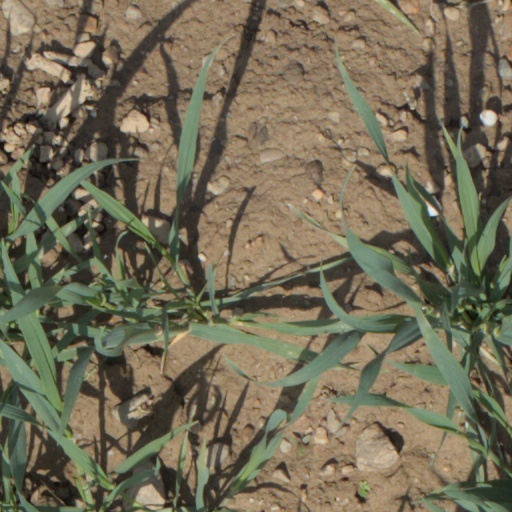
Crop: wheat